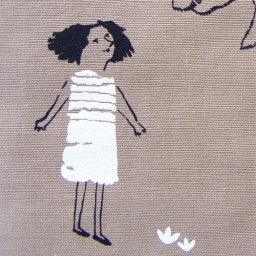
Black and white screen print over light brown cottn fabric